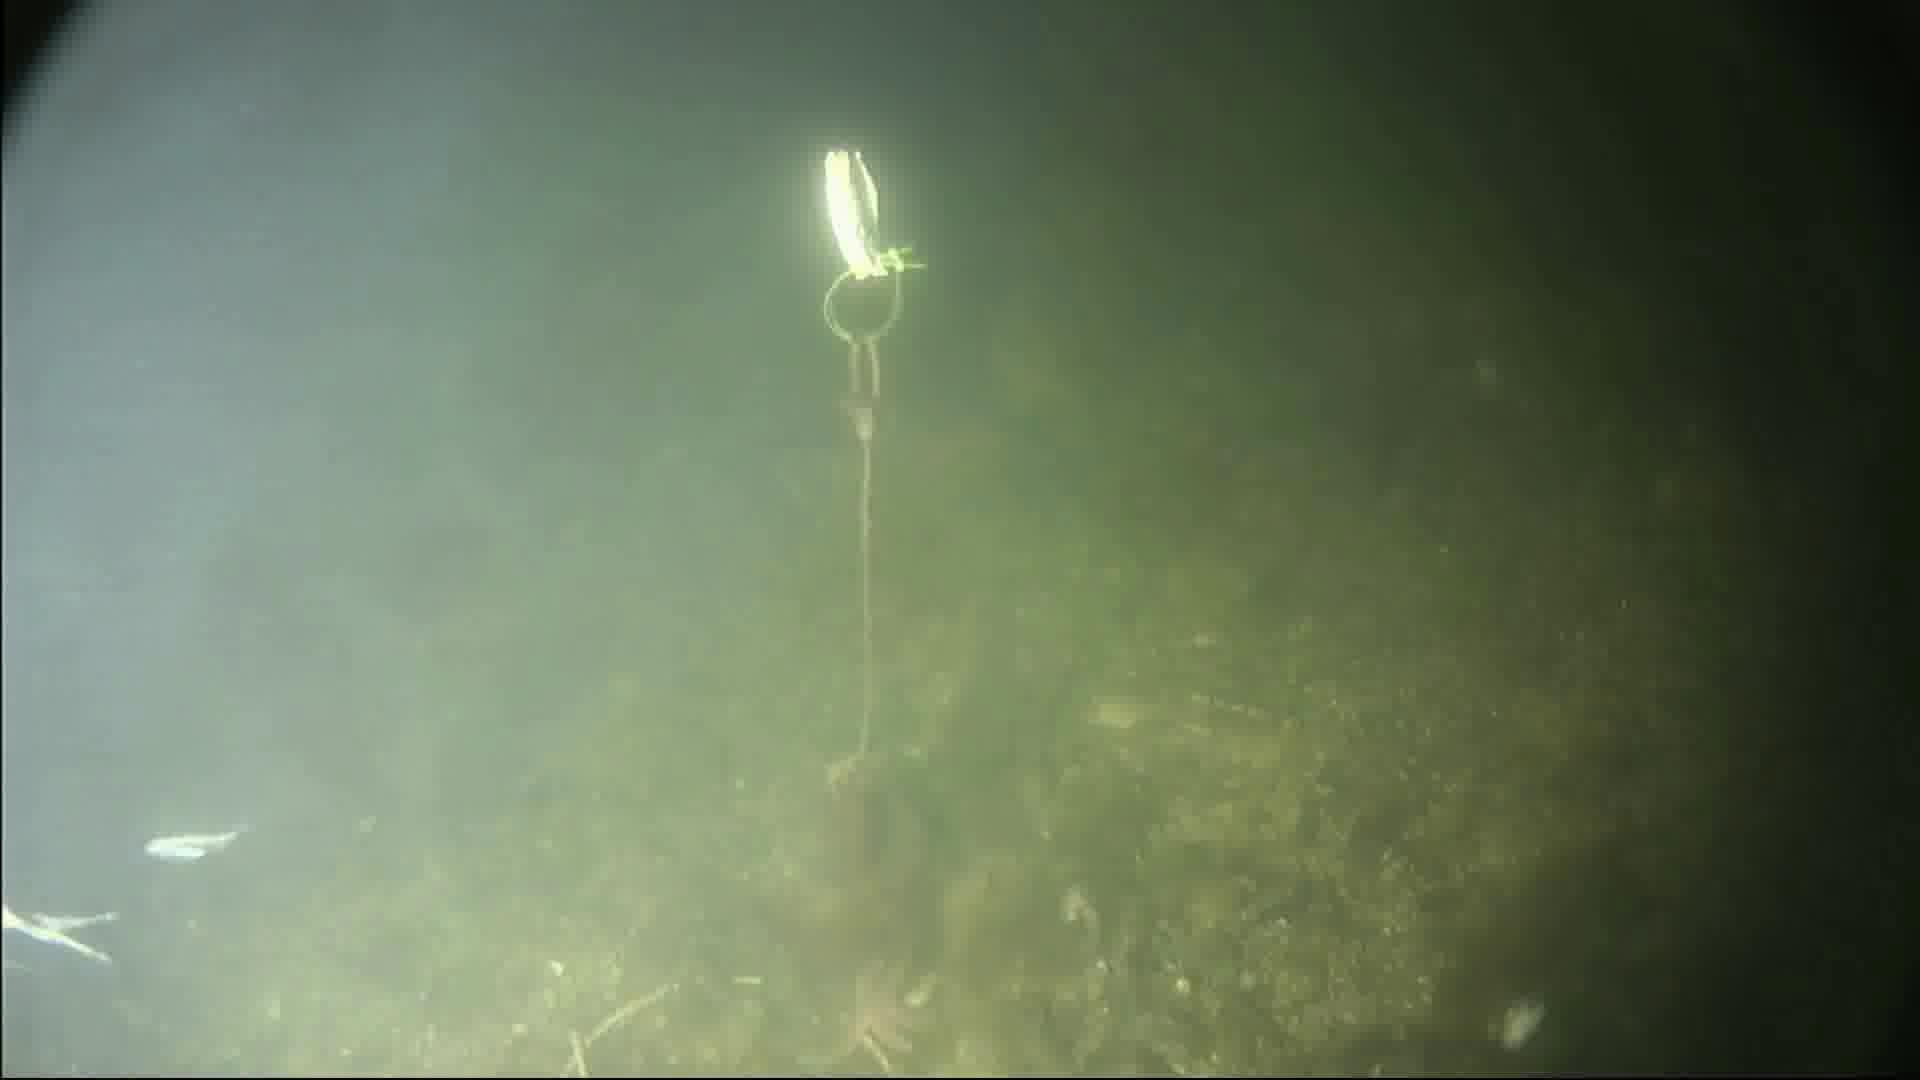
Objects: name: starfish
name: crab
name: small_fish